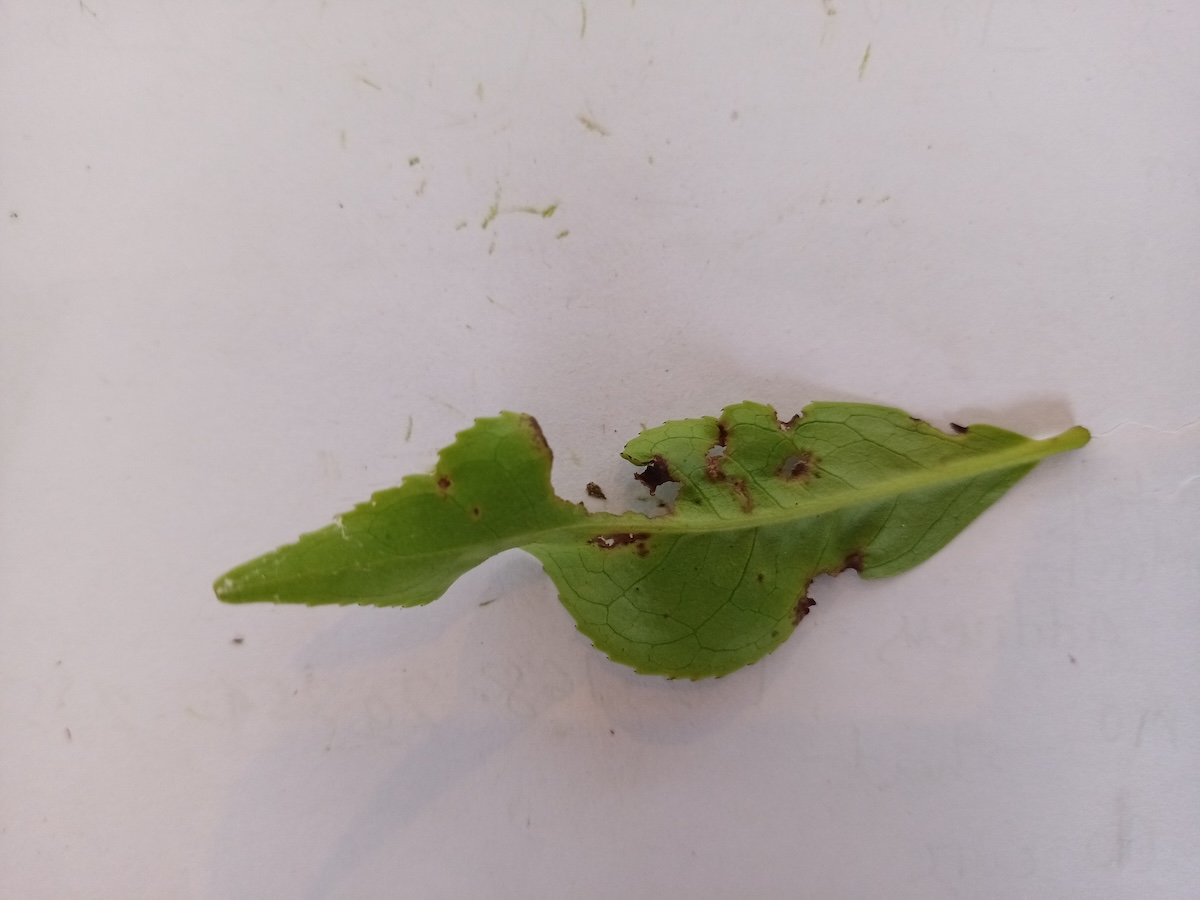
Label: Green mirid bug